The Bond (Chinese TV series)

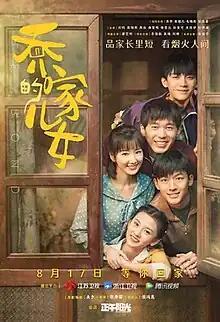
Promotional poster

The Bond is a 2021 Chinese drama television series based on Wei Xi's novel of the same name, directed by Zhang Kaizhou and starring Bai Yu, Zhang Wanyi, Mao Xiaotong, Song Zu'er and Zhou Yiran. The series airs on Zhejiang TV, Jiangsu TV and Tencent Video from August 17 to September 8, 2021. The series received mainly positive reviews, Douban gave the drama 7.7 out of 10.